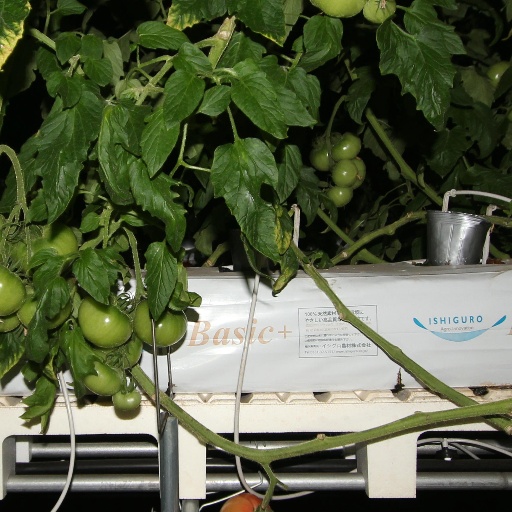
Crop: tomato